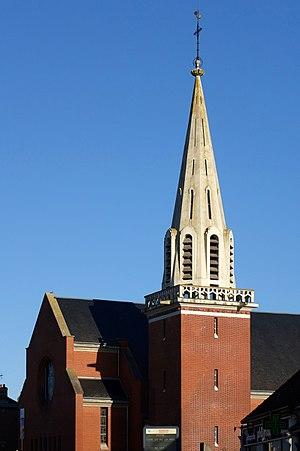
Eglise de Quessy
Quessy est une commune associée de Tergnier et une ancienne commune française, située dans le département de l'Aisne en région Hauts-de-France.